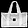
Label: Bag